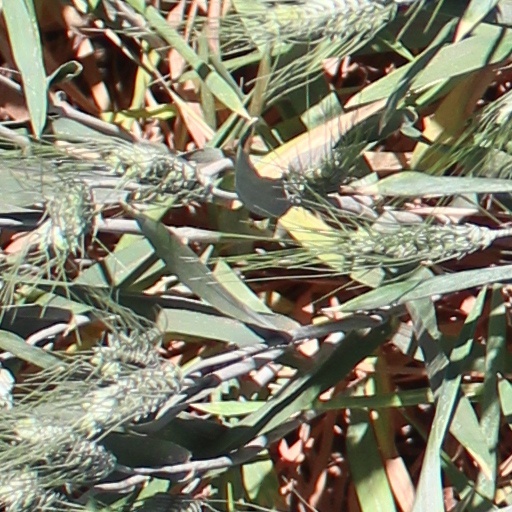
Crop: wheat